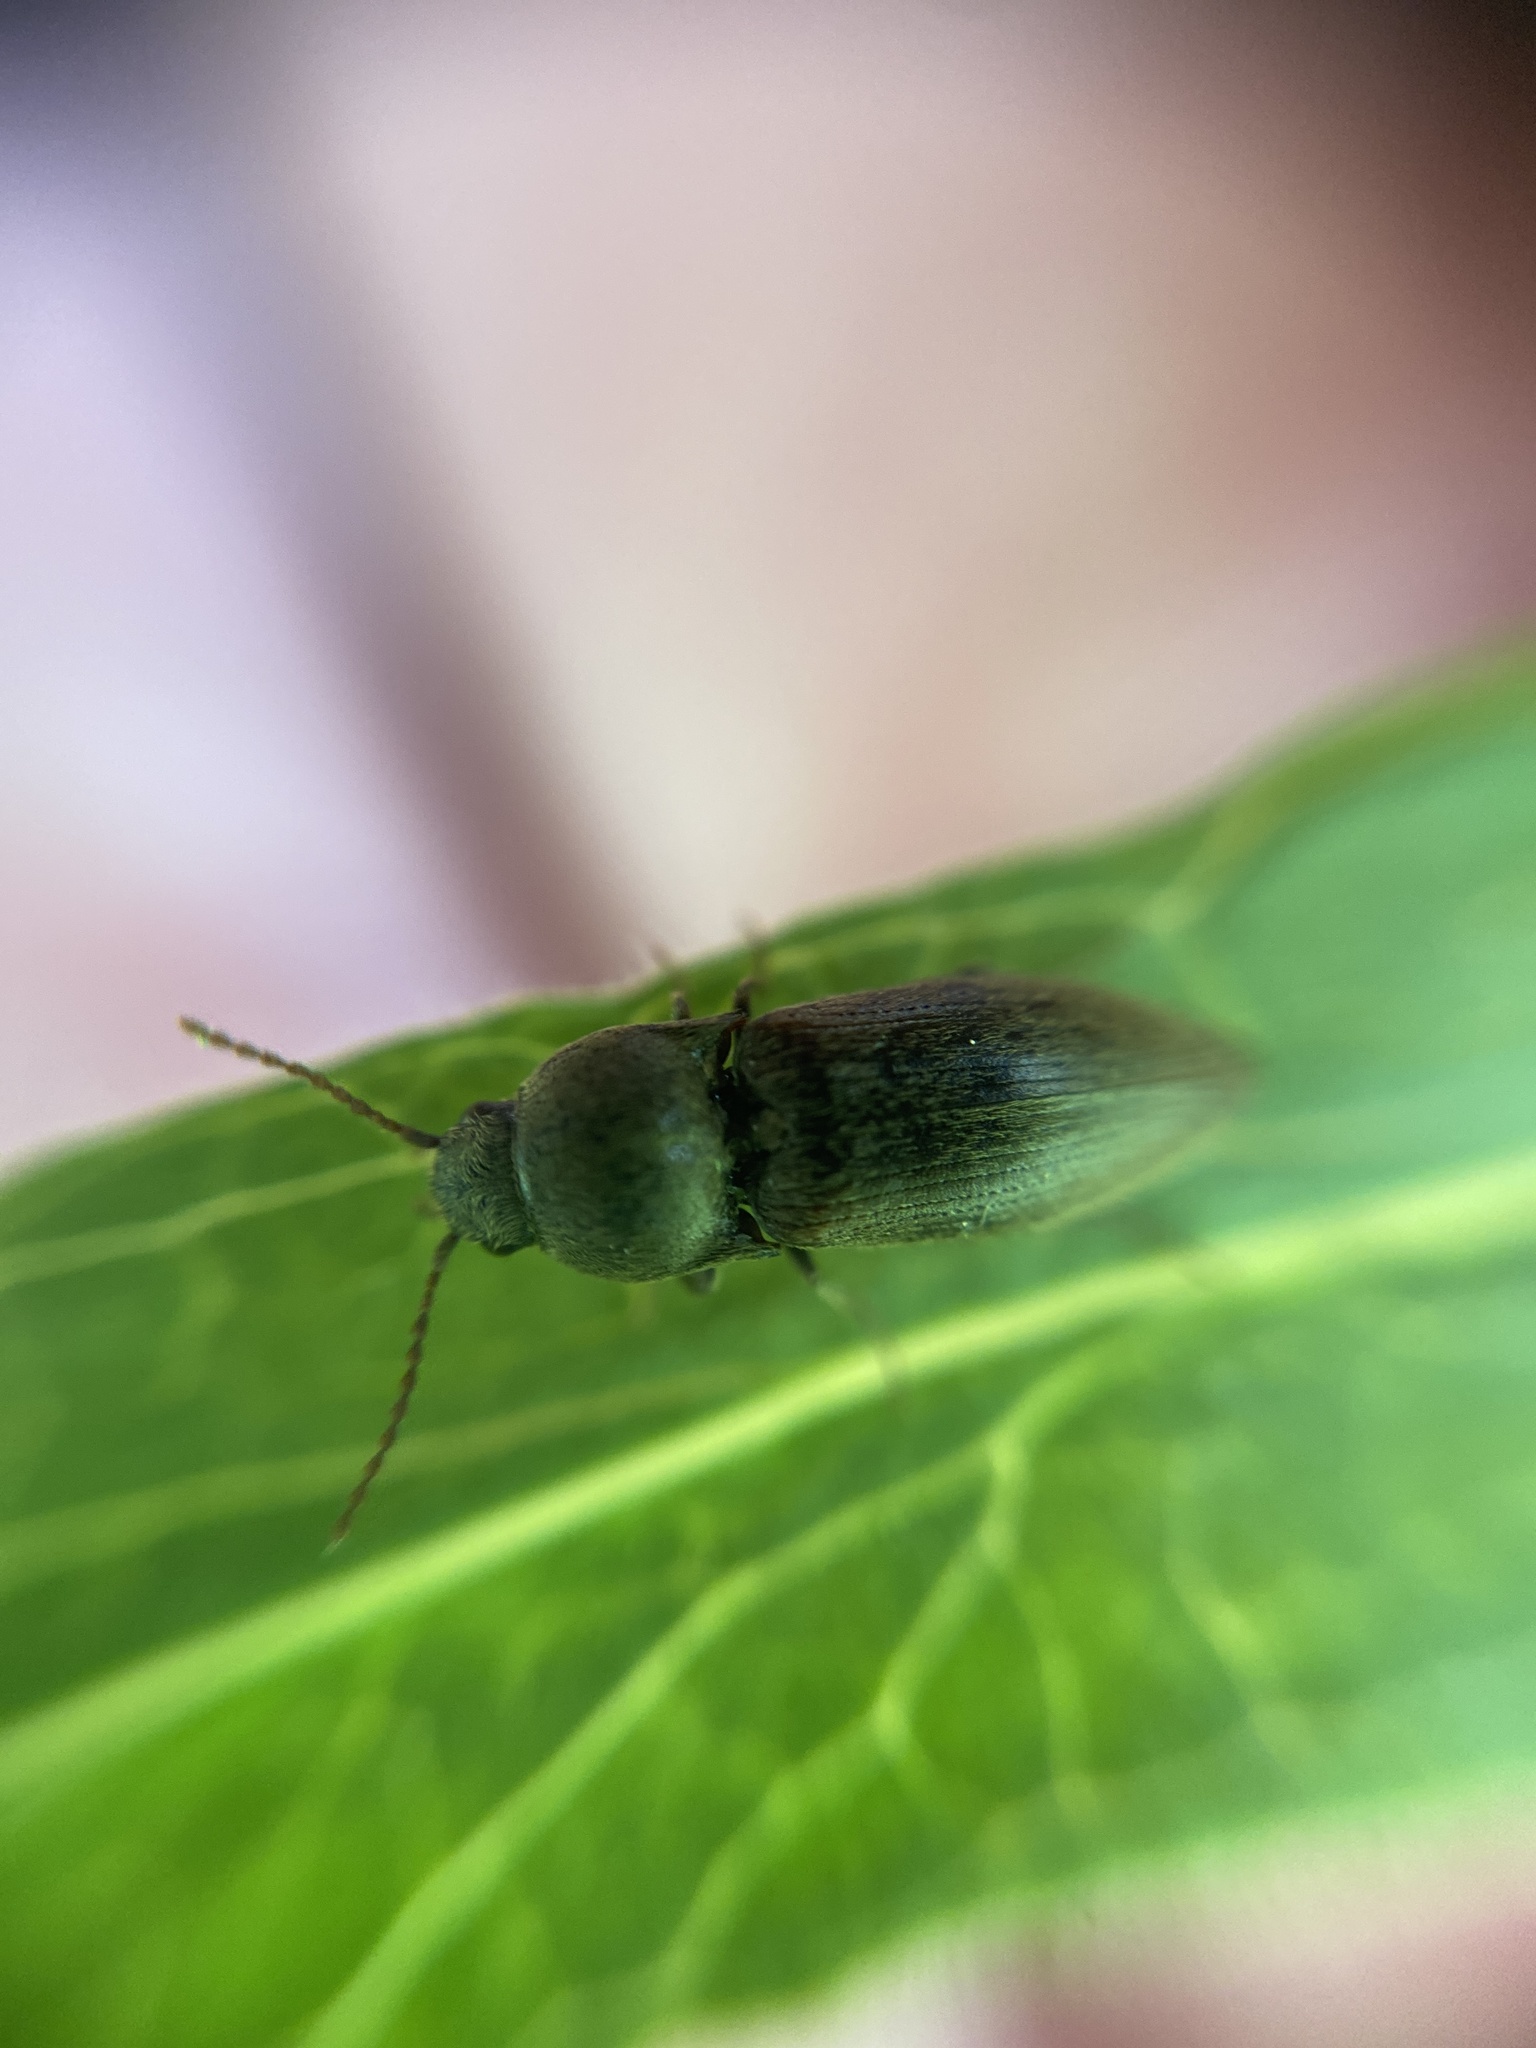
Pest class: clickbeetles_wireworms